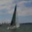
Label: ship